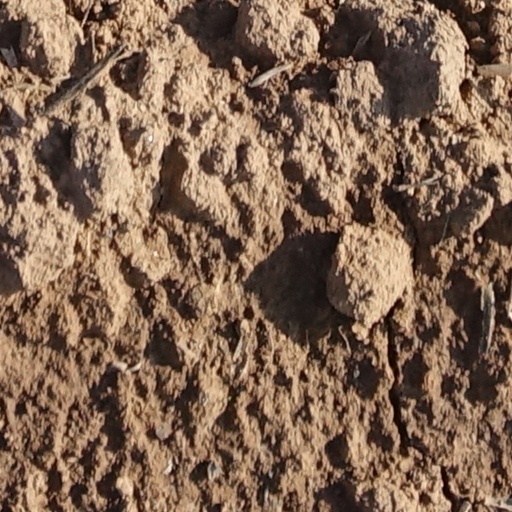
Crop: wheat